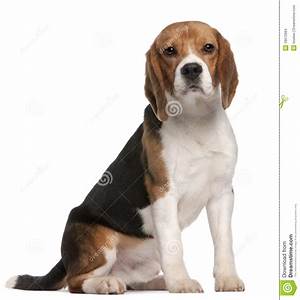
Label: cane